Hurricane Ophelia (2005)

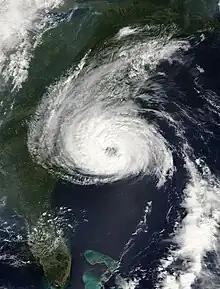
Ophelia near North Carolina on September 14

Hurricane Ophelia was a long-lived tropical cyclone in September 2005 that moved along an erratic path off the East Coast of the United States for much of its existence. The fifteenth named storm and the eighth hurricane of the record-breaking 2005 Atlantic hurricane season, Ophelia originated from a complex set of systems across the Atlantic in early September. An area of low pressure consolidated near the Bahamas and was classified as Tropical Depression Sixteen on September 6. Stuck in a region of meager steering currents, largely dominated by a lull between two ridges to the north and east, this system moved along a looping course with a general northward trajectory. The following day it organized into Tropical Storm Ophelia and soon reached hurricane status on September 8. Over the next week, Ophelia's intensity oscillated between tropical storm and hurricane levels due to intrusions of dry air, varying levels of wind shear, and gradual upwelling of cooler waters along its meandering path. Gradually growing in size, the system reached hurricane strength for the fourth time and its peak strength on September 14, with maximum sustained winds of 85 mph (140 km/h). By this time Ophelia had completed a second loop and was moving northwest toward North Carolina. Changing direction once again, the system turned away from the state though its eyewall scraped the coastline for two days. The system degraded to tropical storm strength for a final time on September 16 as it began accelerating northeast. Becoming embedded within the westerlies, Ophelia transitioned into an extratropical cyclone the next day. Remaining on a steady east-northeast to northeast path for the next week, Ophelia traversed Atlantic Canada and the northern Atlantic Ocean before dissipating on September 23 over the Norwegian Sea.